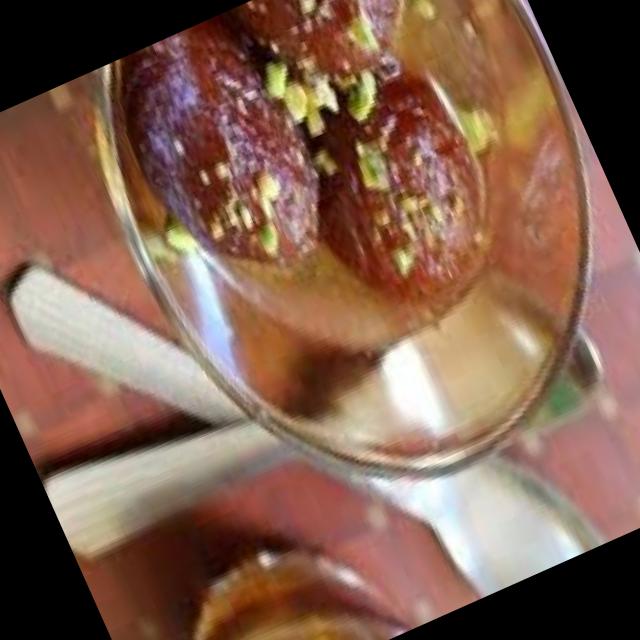
Dish: gulab_jamun